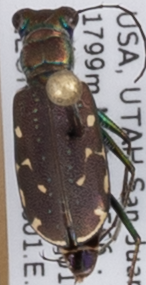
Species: Cicindela punctulata punctulata
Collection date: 2018-07-10
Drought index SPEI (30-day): -0.774
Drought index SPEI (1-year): -2.09
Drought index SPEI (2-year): -2.09